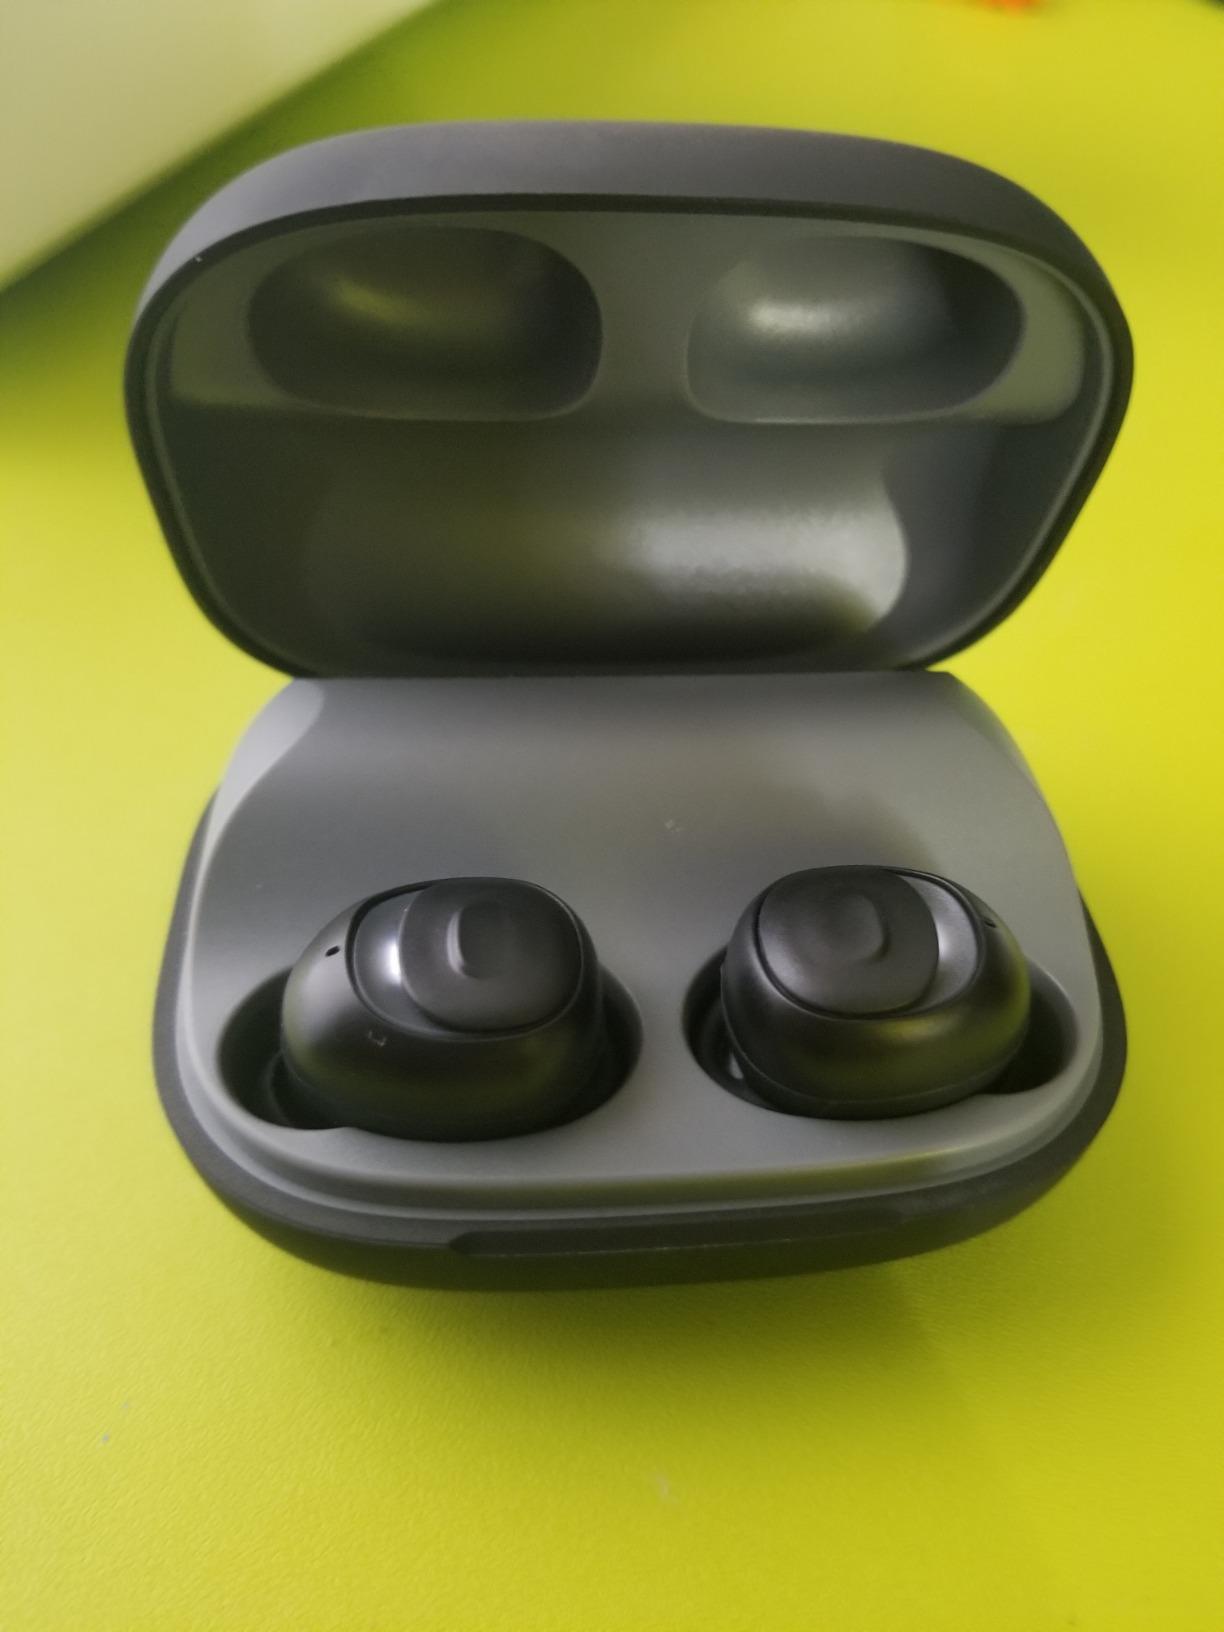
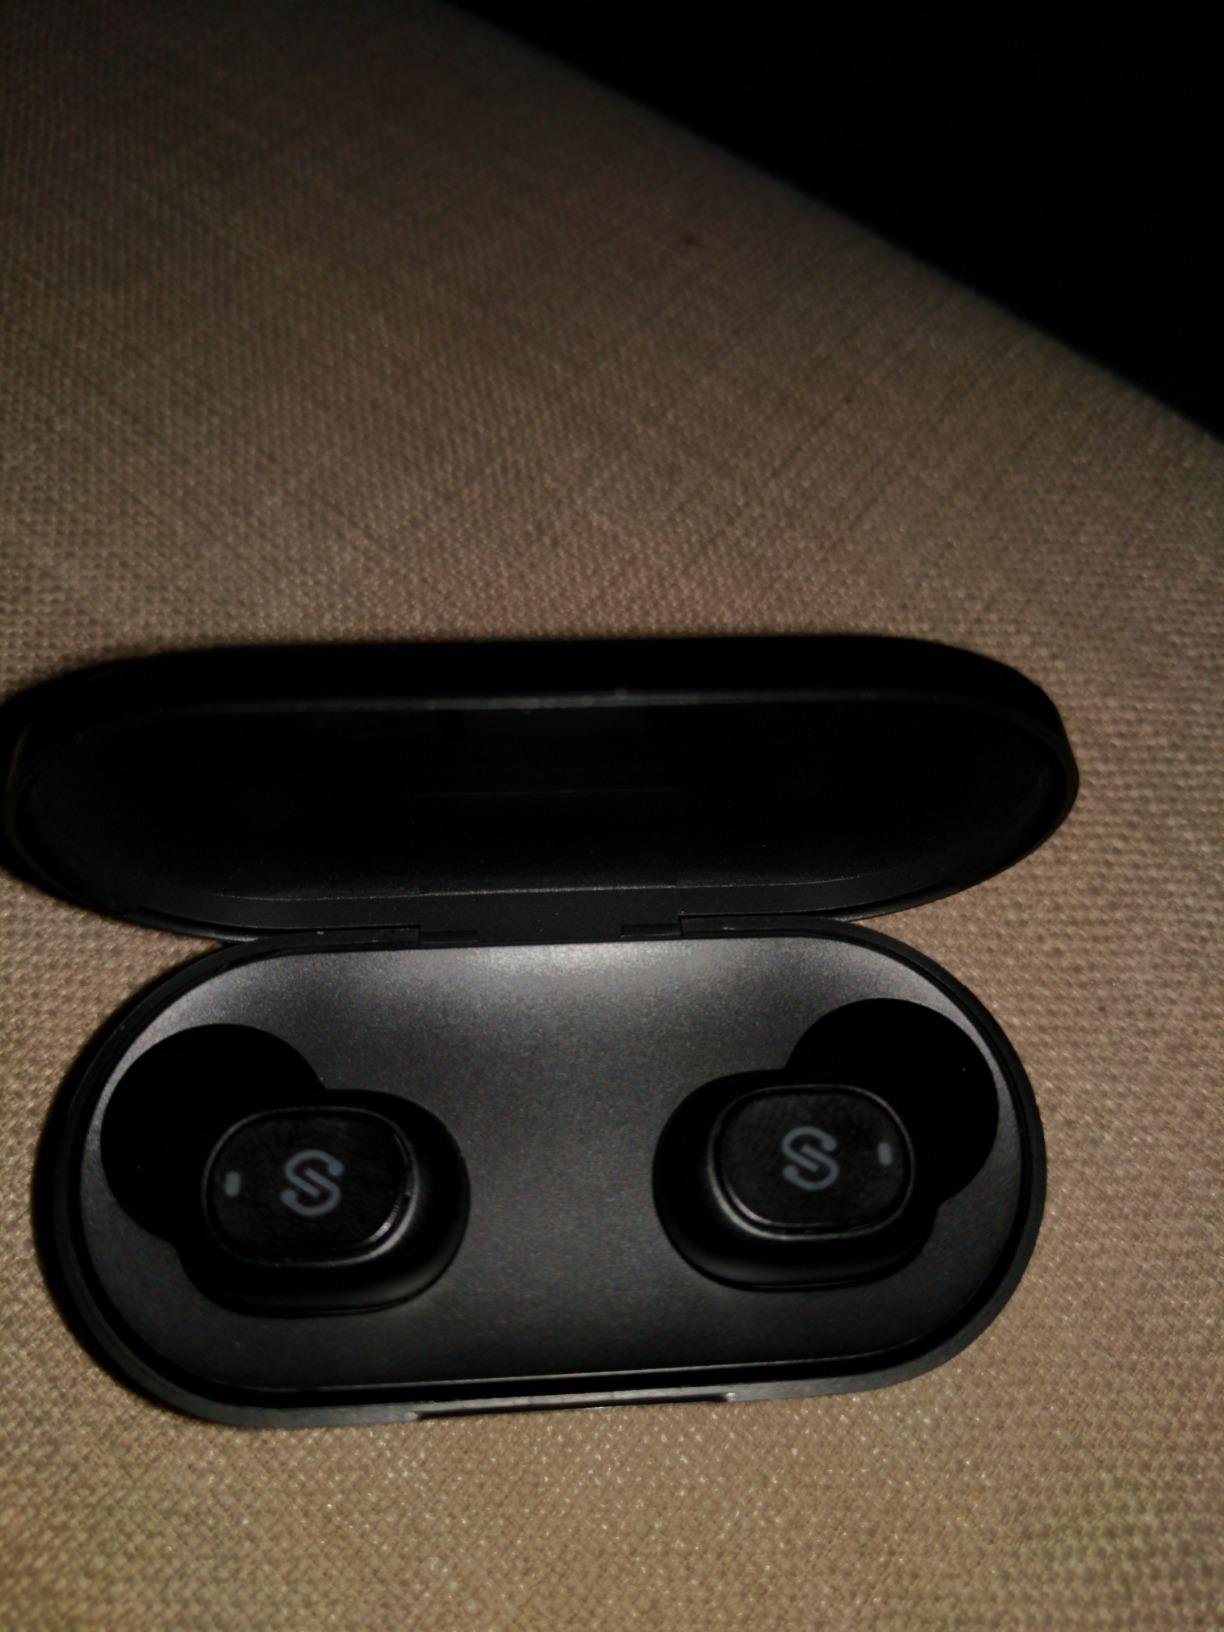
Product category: earbuds
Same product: no